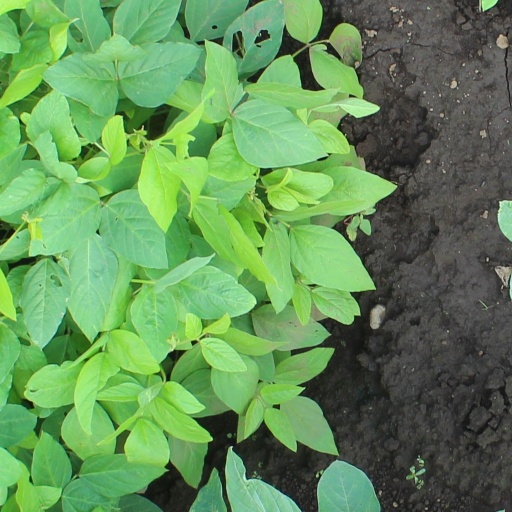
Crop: soybean